Kat Bjelland

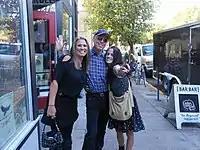
Bjelland (right) learned to play guitar from her uncle, David Higginbotham (center), a local musician in Kat's hometown of Woodburn, Oregon

Bjelland has been noted by music critics for her unique screaming vocals, which have been likened to those of Ozzy Osbourne and Diamanda Galás. Journalist Richard Cromelin noted in a 1992 "Los Angeles Times" profile that "She retches her enraged lyrics, her screams skid across the beat and collide with the blunt riffs. Her voice erupts into laughs and gargles, then croons down low with eerie detachment." She has also incorporated speaking in tongues in several songs.